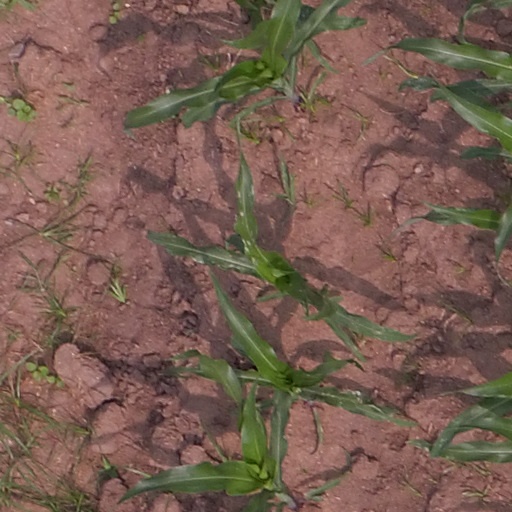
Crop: maize; corn